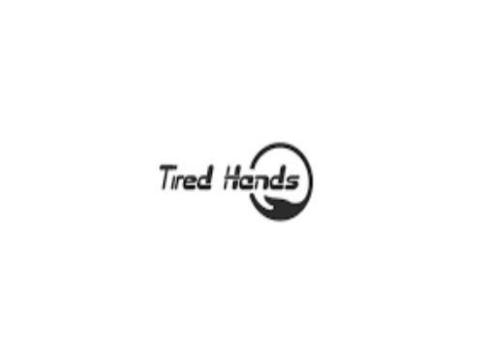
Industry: Food